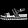
Label: Sandal